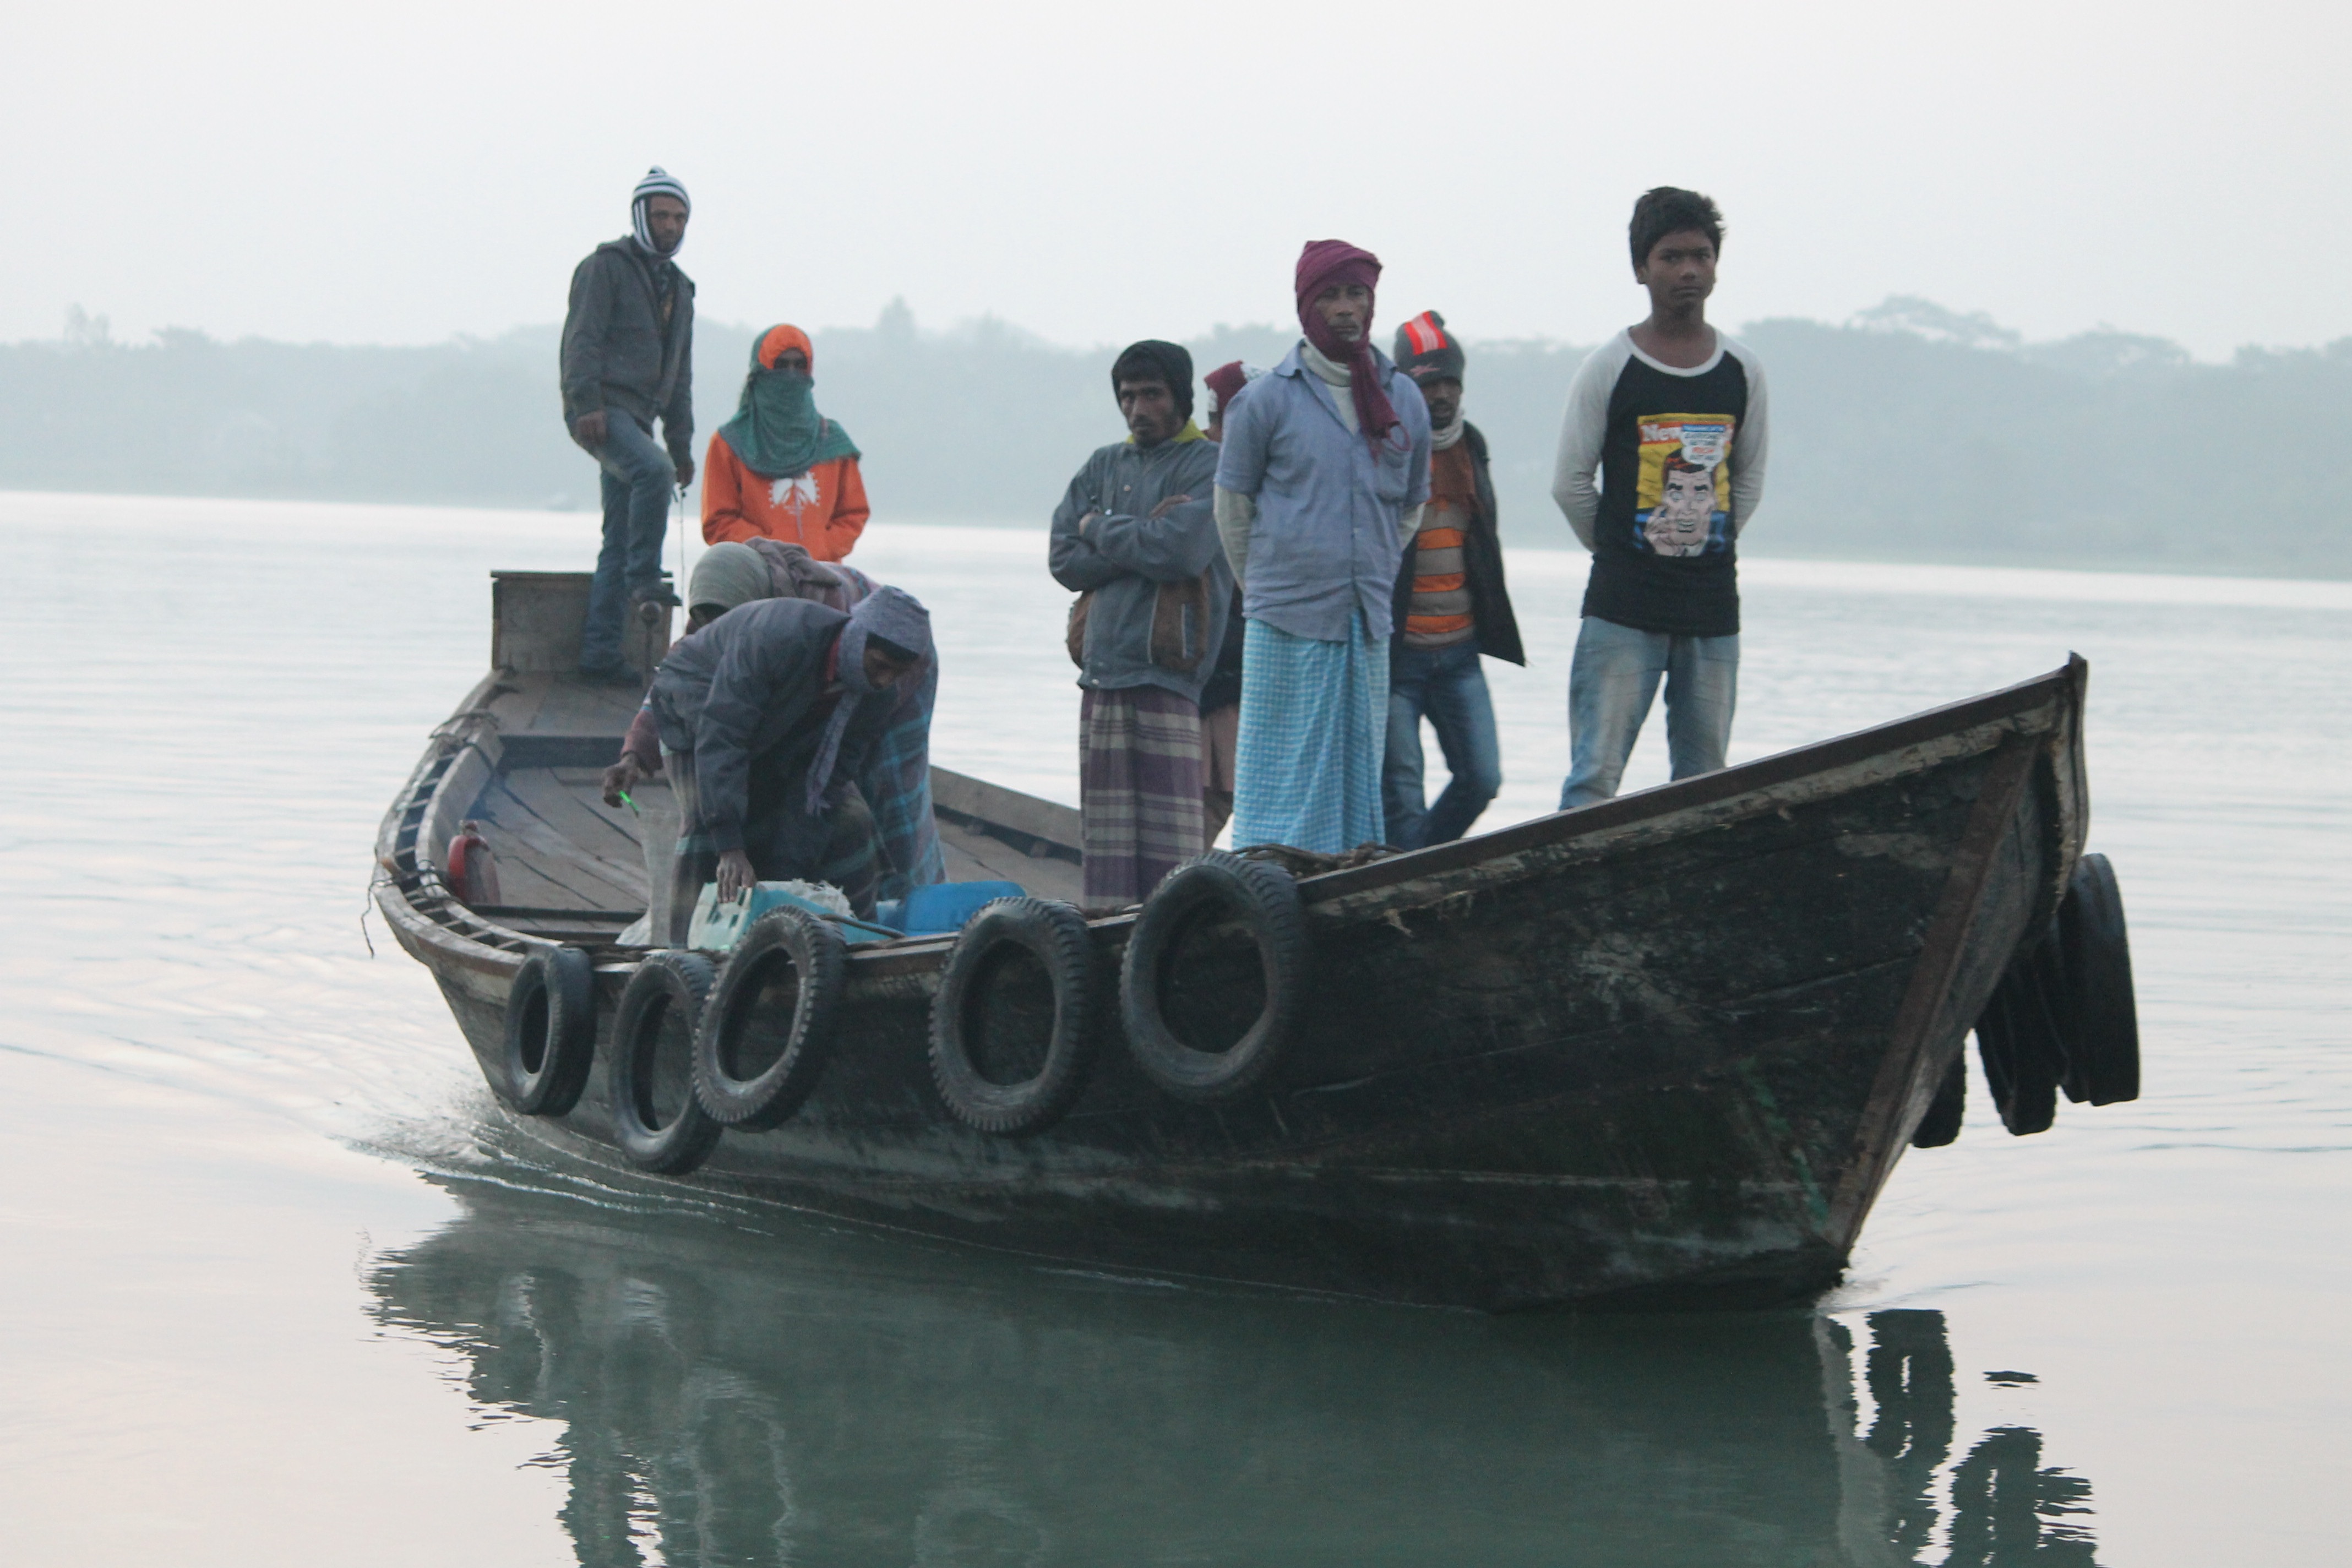
sea, nature, people, boat, view, river, travel, transportation, vehicle, scenic, fishing, motorboat, boating, watercraft, watercraft rowing